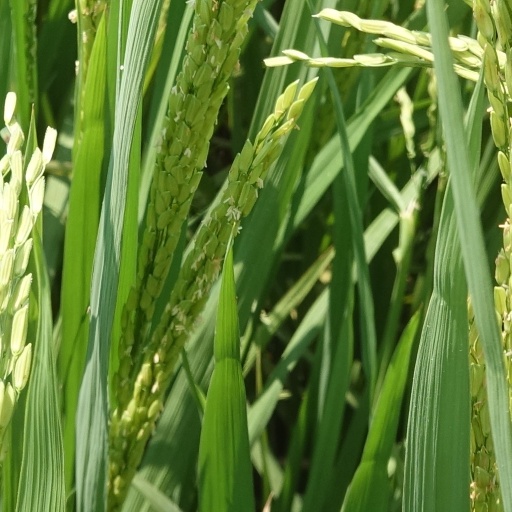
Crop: rice